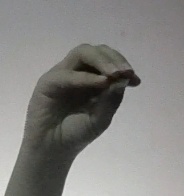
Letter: ha